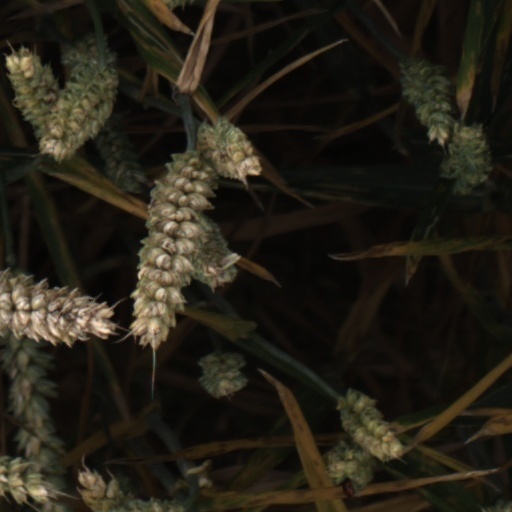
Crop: wheat